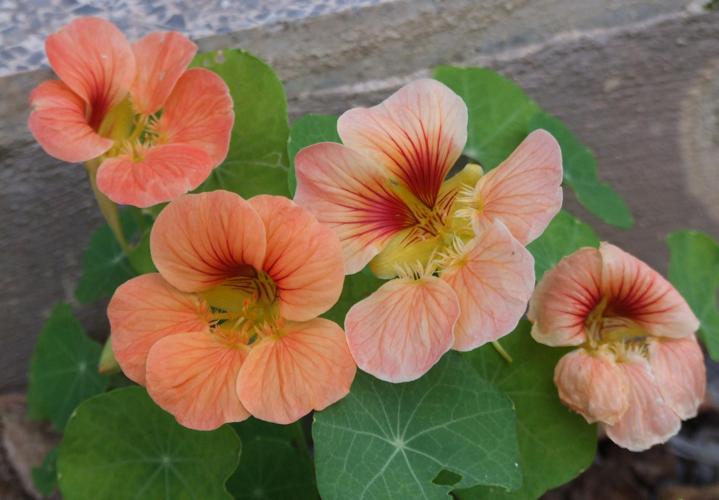
Label: watercress